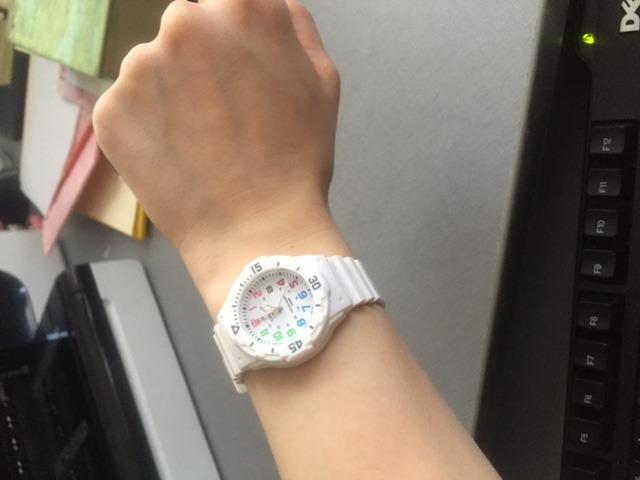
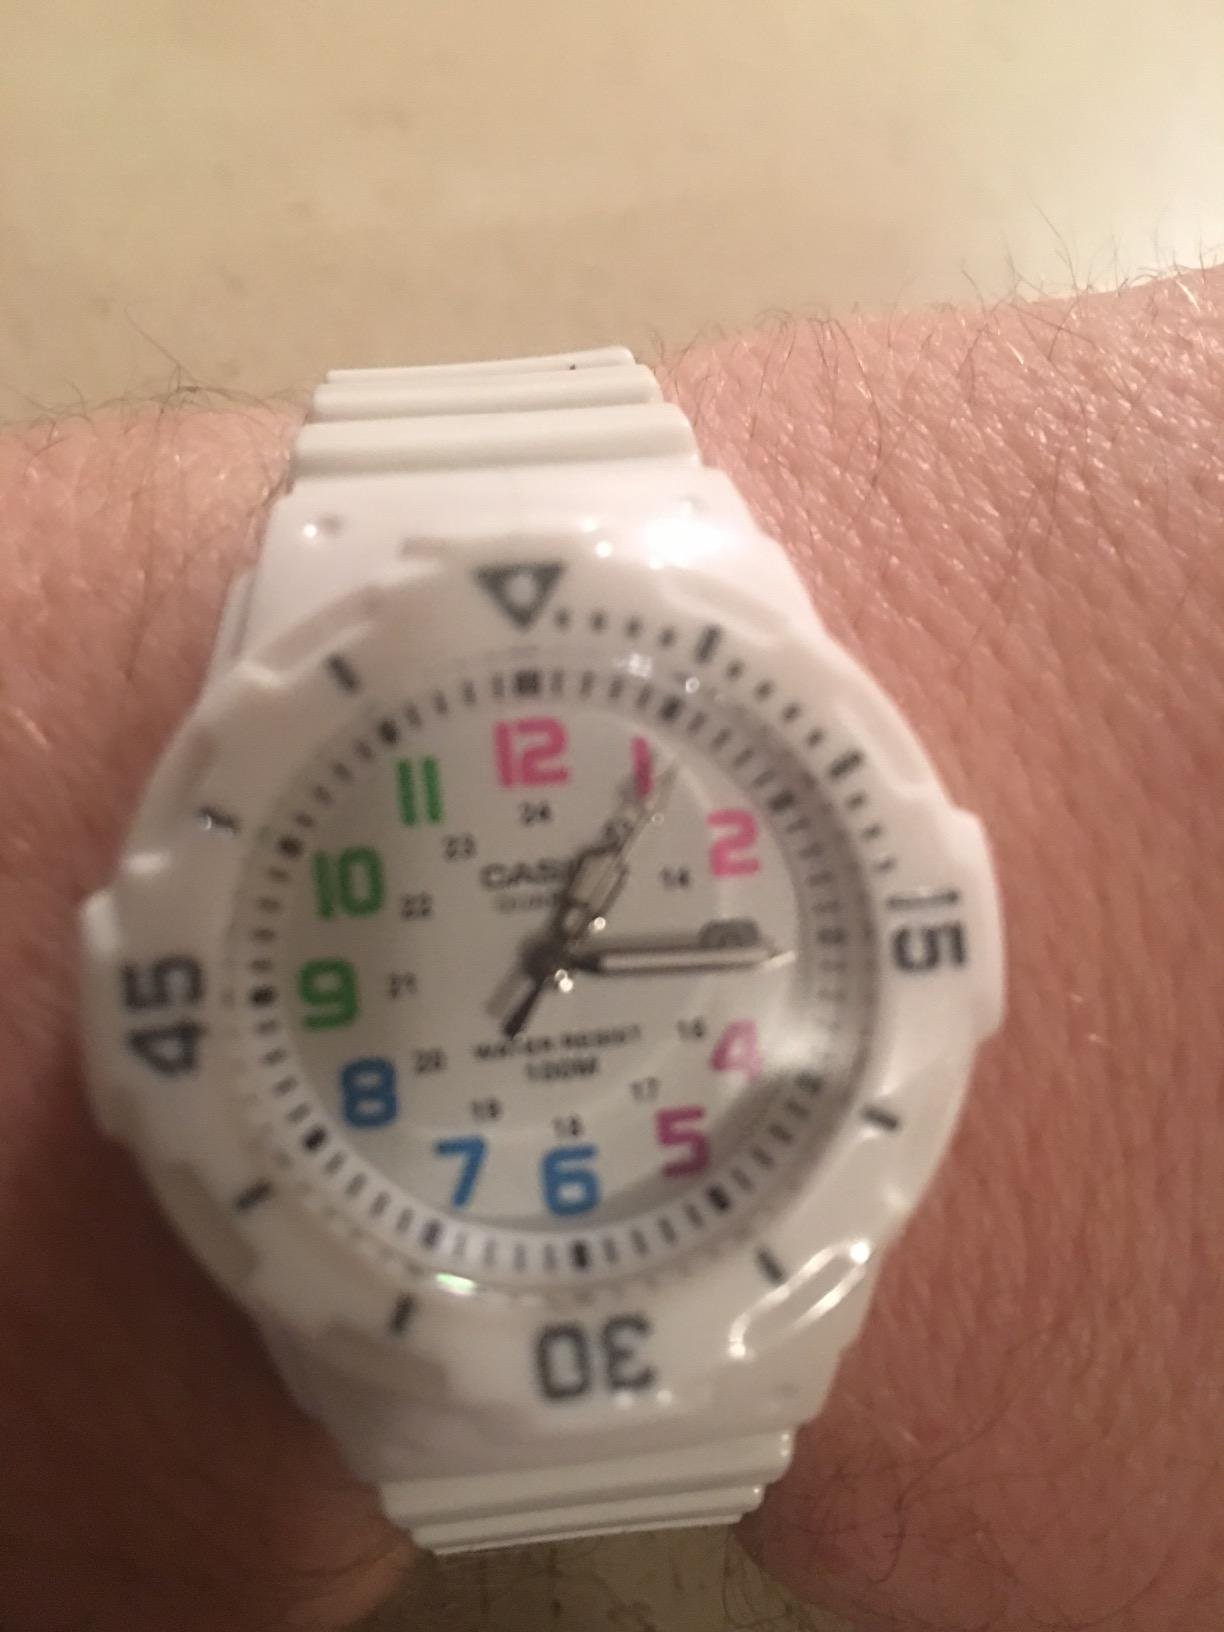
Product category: accessories_watch
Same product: yes